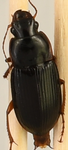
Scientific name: Harpalus pensylvanicus
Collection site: Konza Prairie Agroecosystem NEON (KONA), plot KONA_002